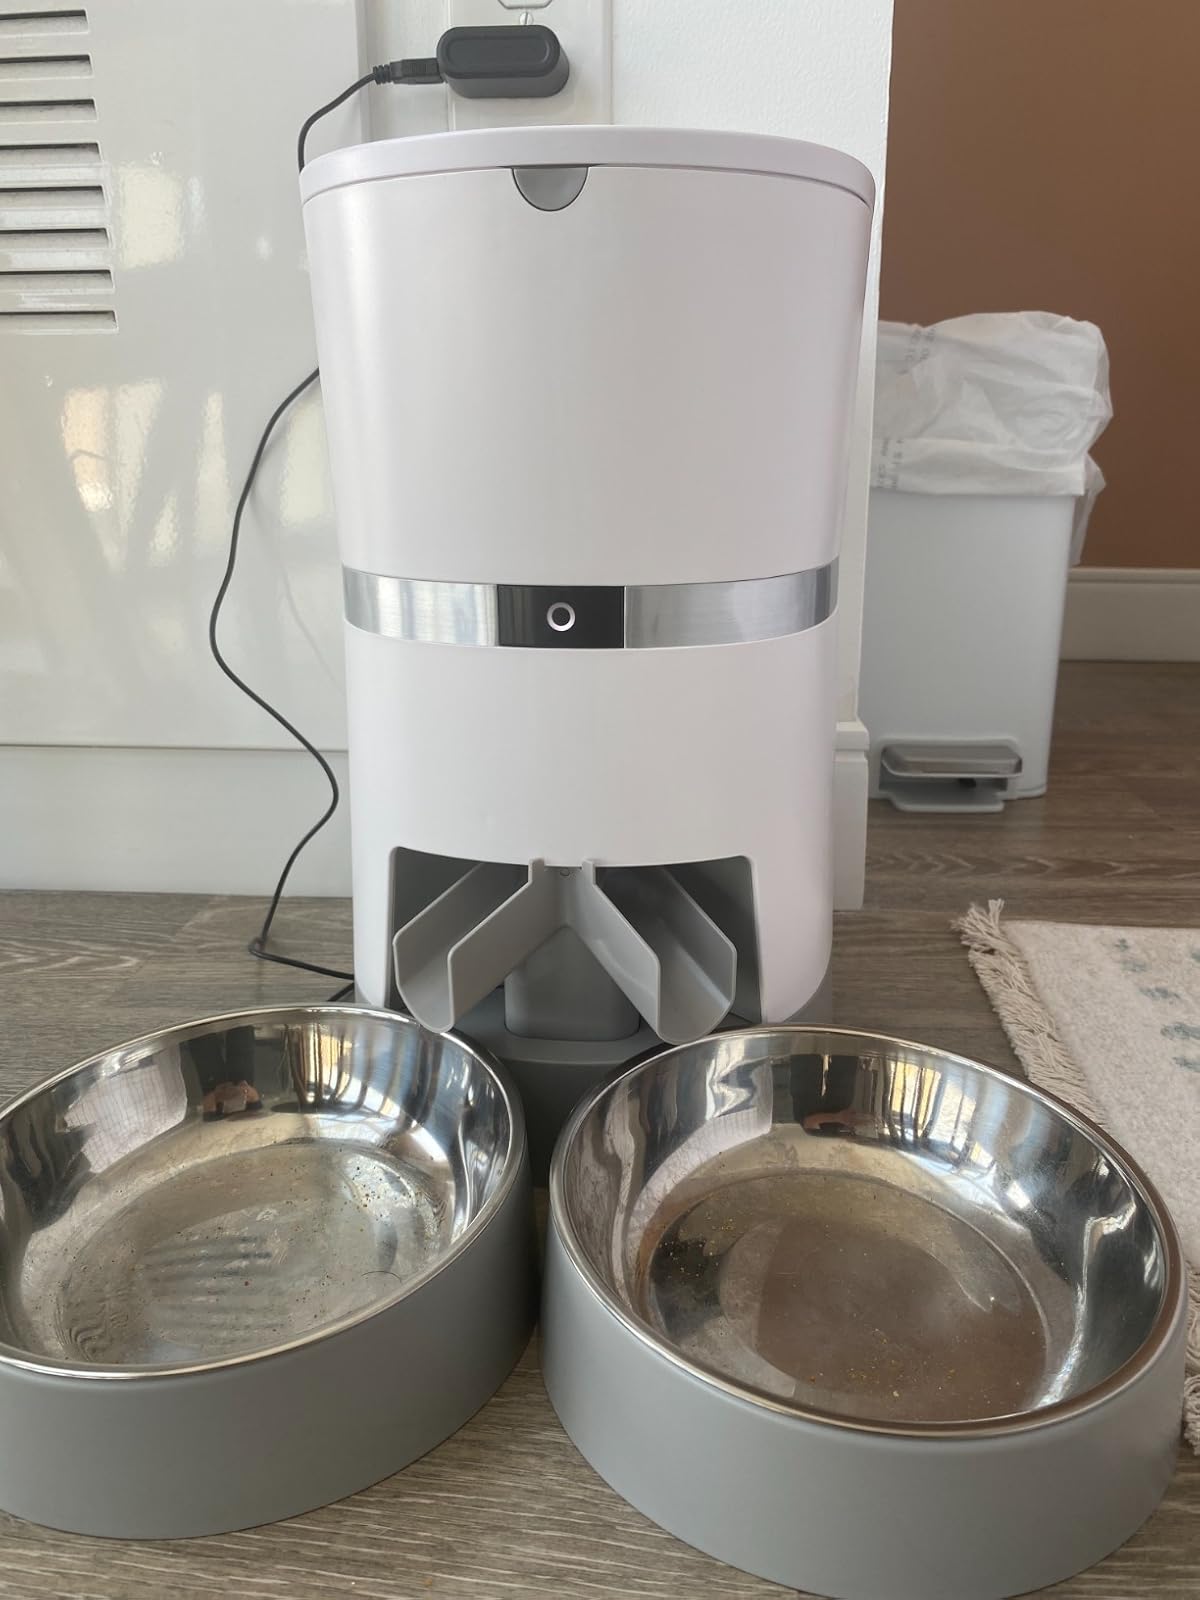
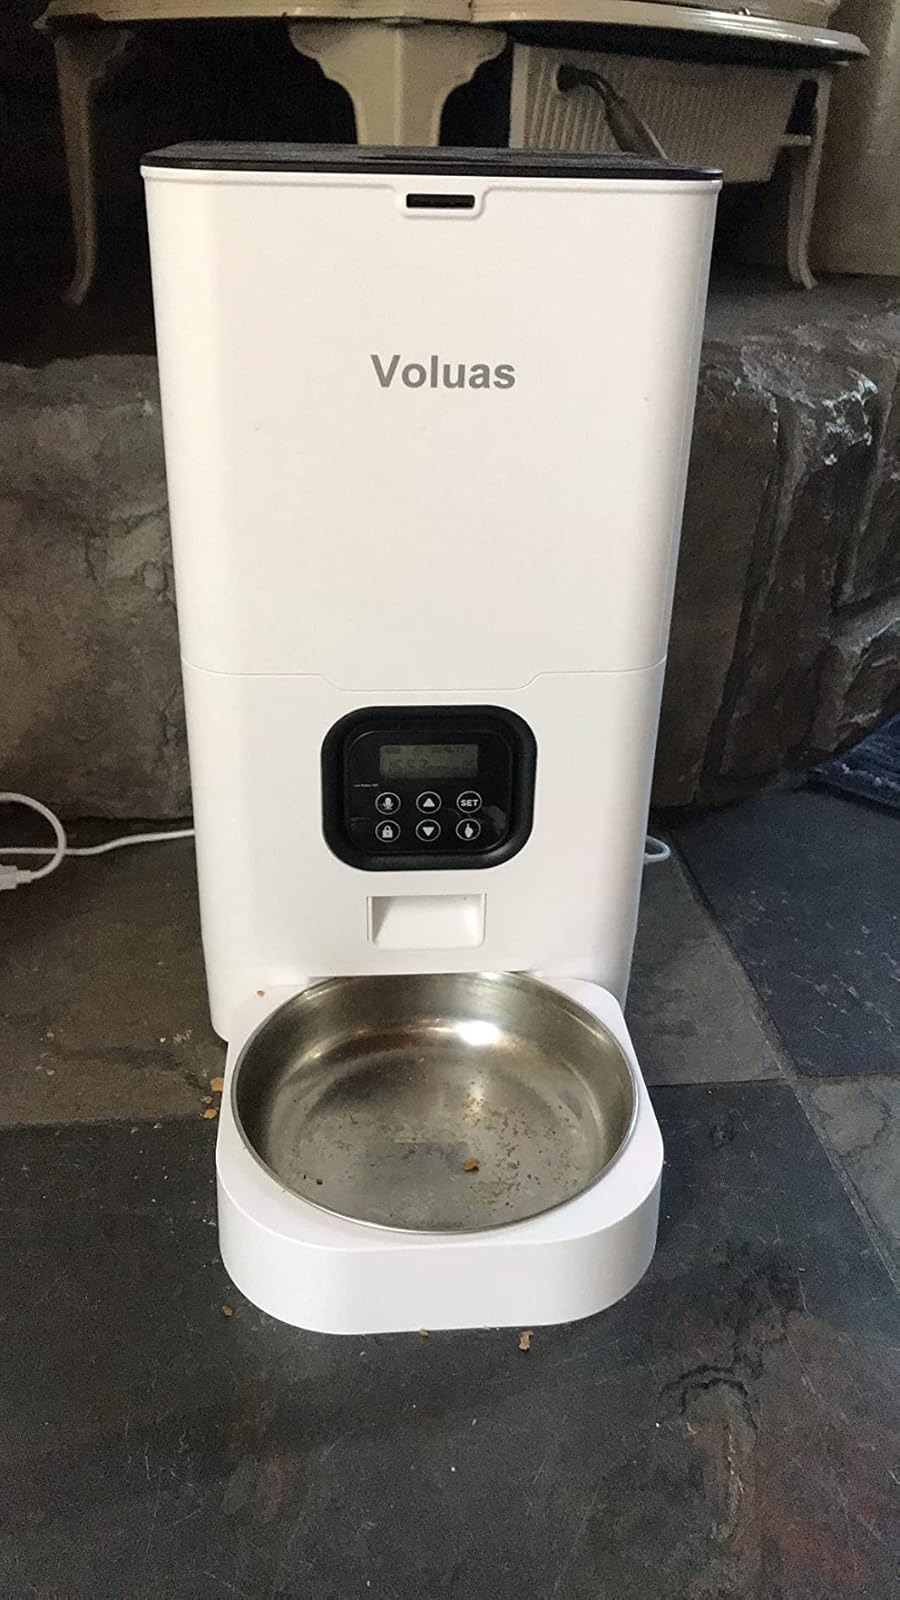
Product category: items_feeder
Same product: no